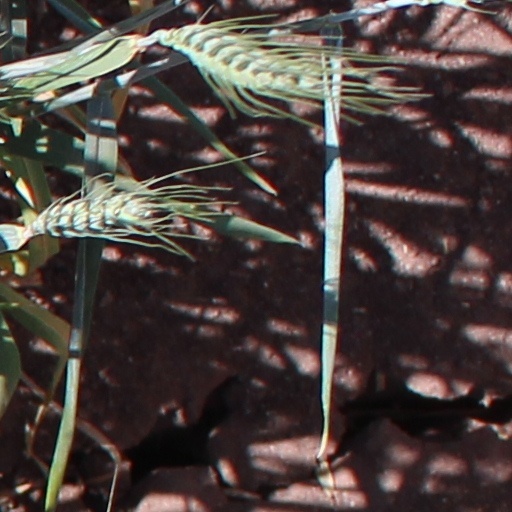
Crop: wheat